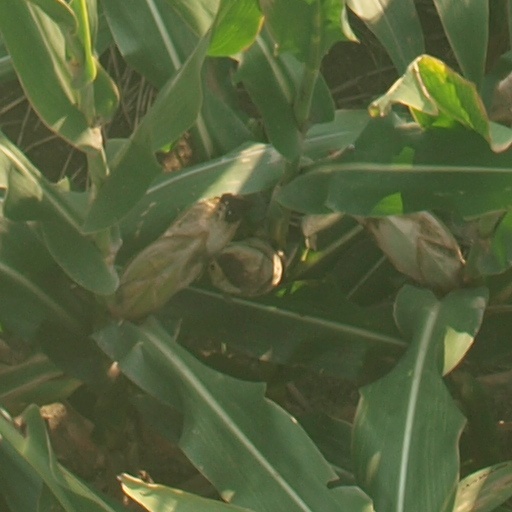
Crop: maize; corn